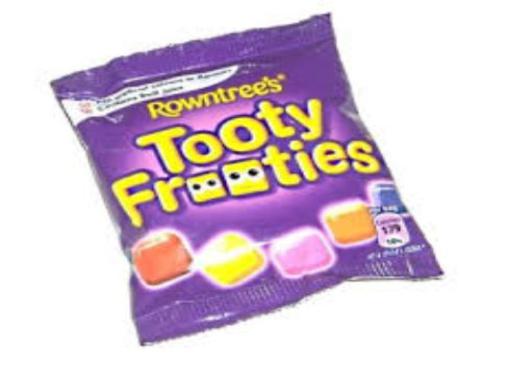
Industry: Food